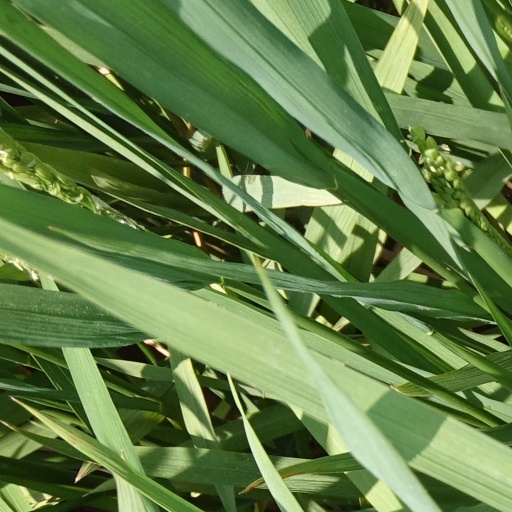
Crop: rice